Sergei Salnikov

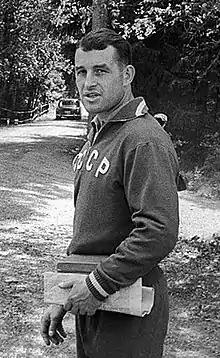
Salnikov at the 1958 World Cup

Sergei Sergeyevich Salnikov (13 September 1925 – 9 May 1984) was a Russian footballer who played for Zenit Leningrad, Spartak Moscow and Dynamo Moscow. He was part of the Soviet Union national team that won the gold medal at the 1956 Summer Olympics.